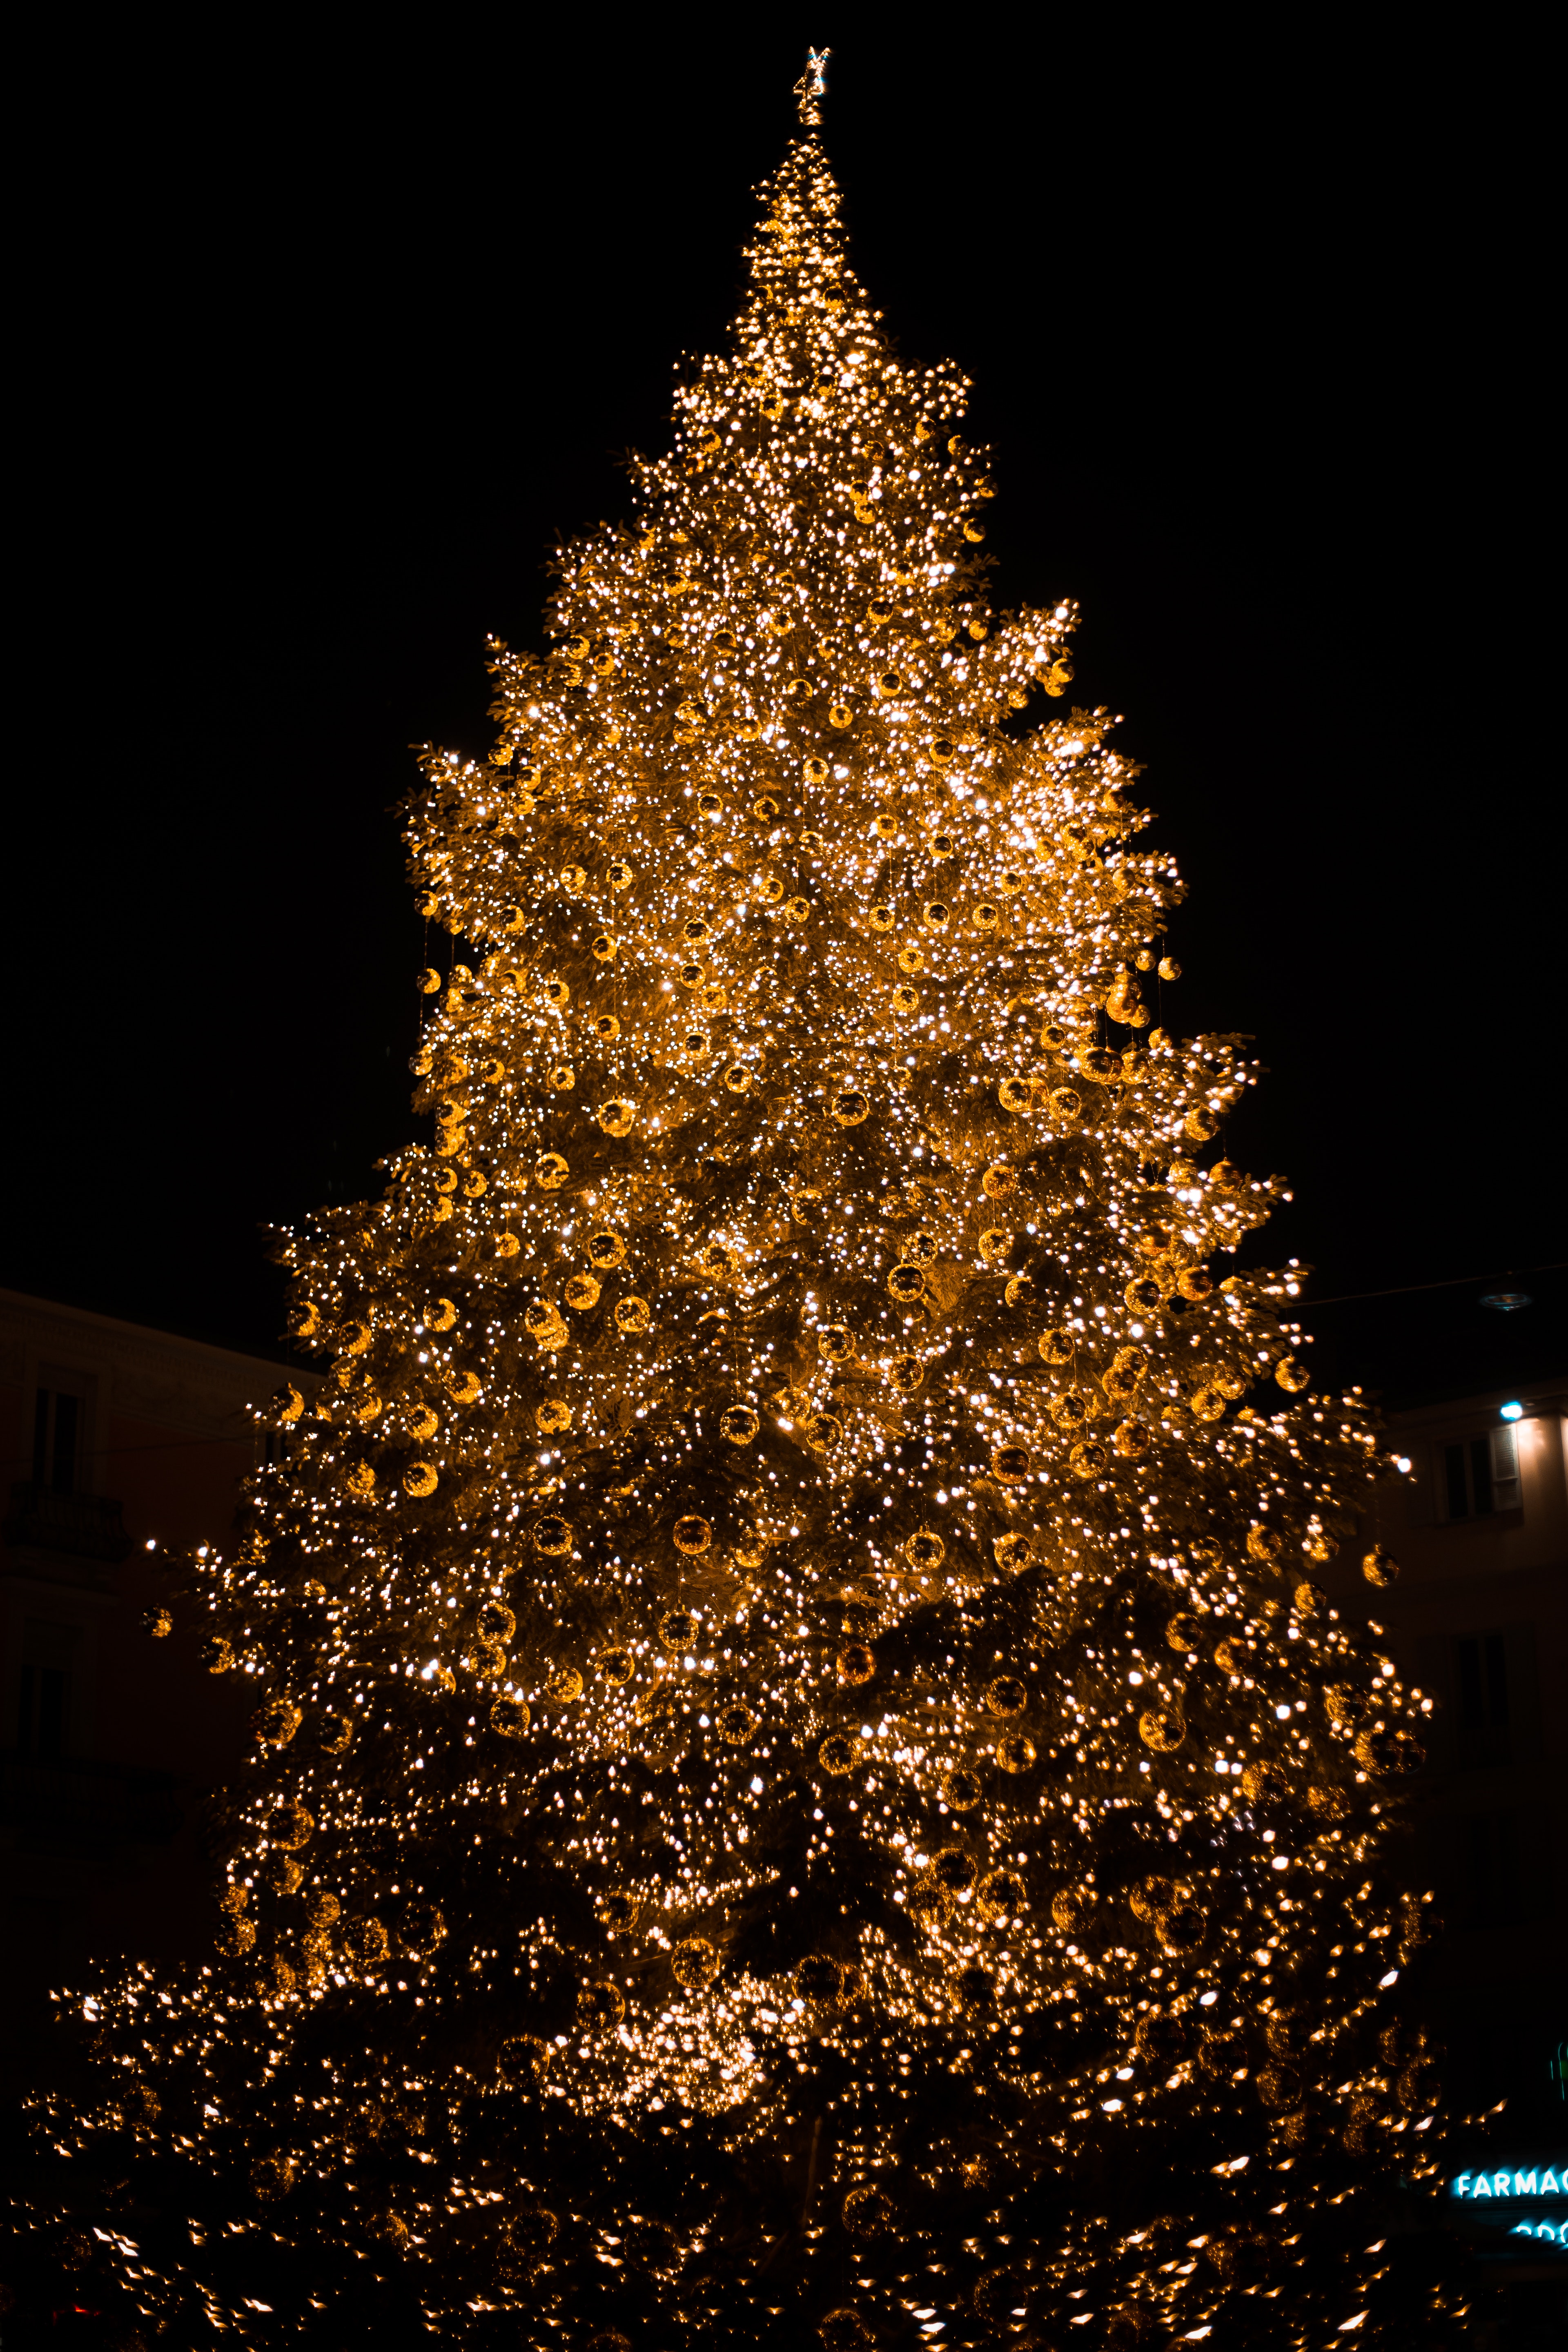
christmas tree, tree, christmas decoration, christmas lights, christmas, woody plant, pine, plant, pine family, interior design, conifer, midnight, branch, sky, fir, architecture, night, darkness, spruce, fete, evergreen, christmas eve, event, christmas ornament, larch, holiday, Colorado spruce, American larch